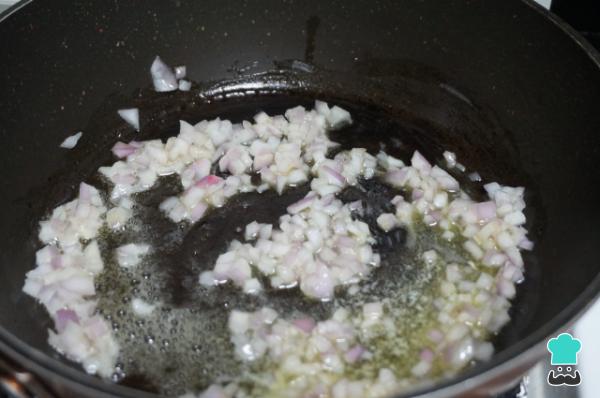
Para empezar con la receta de las croquetas keto, primero en una sartén añade la mantequilla a fuego medio, pela y pica la cebolla pequeñita. Enseguida, añádela la sartén y deja que se poche.